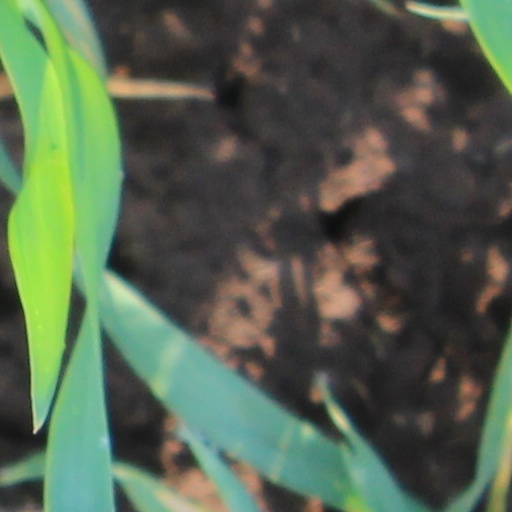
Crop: wheat